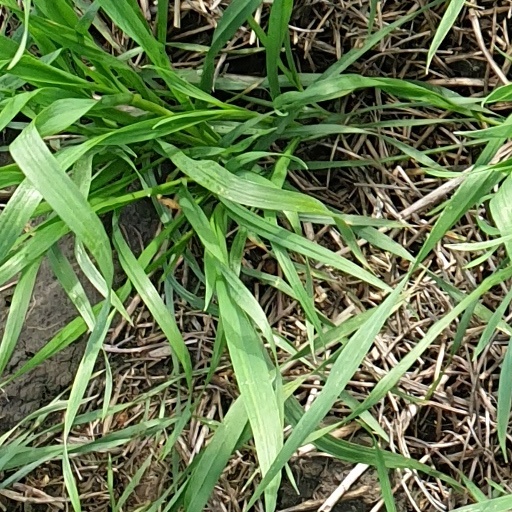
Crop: wheat